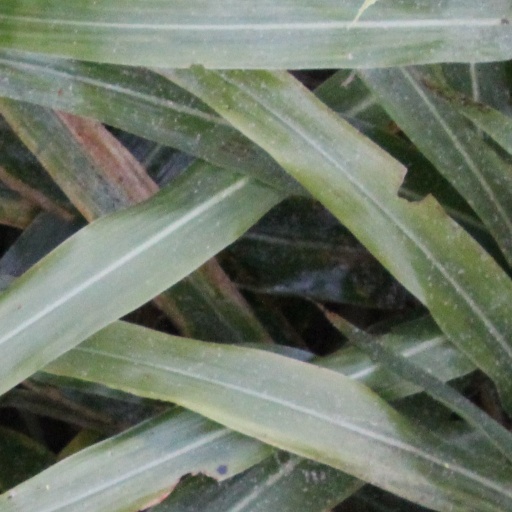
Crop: sorghum